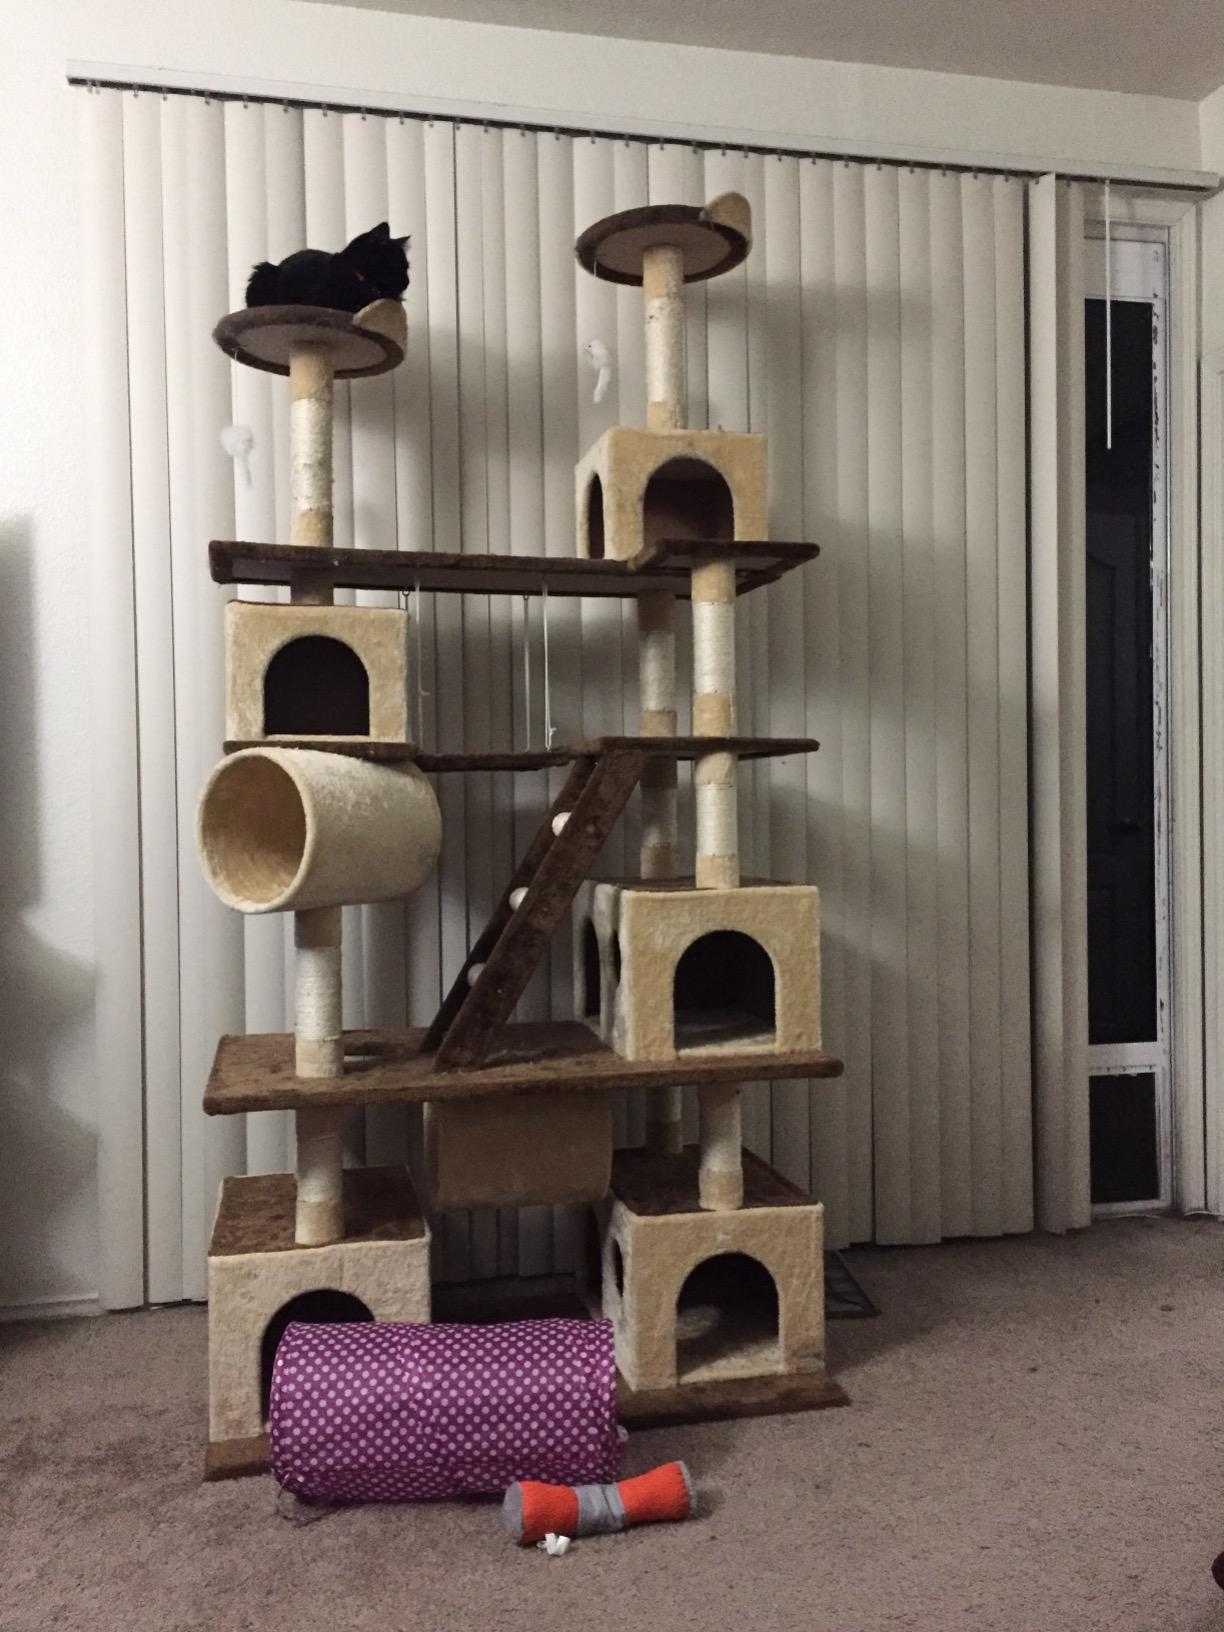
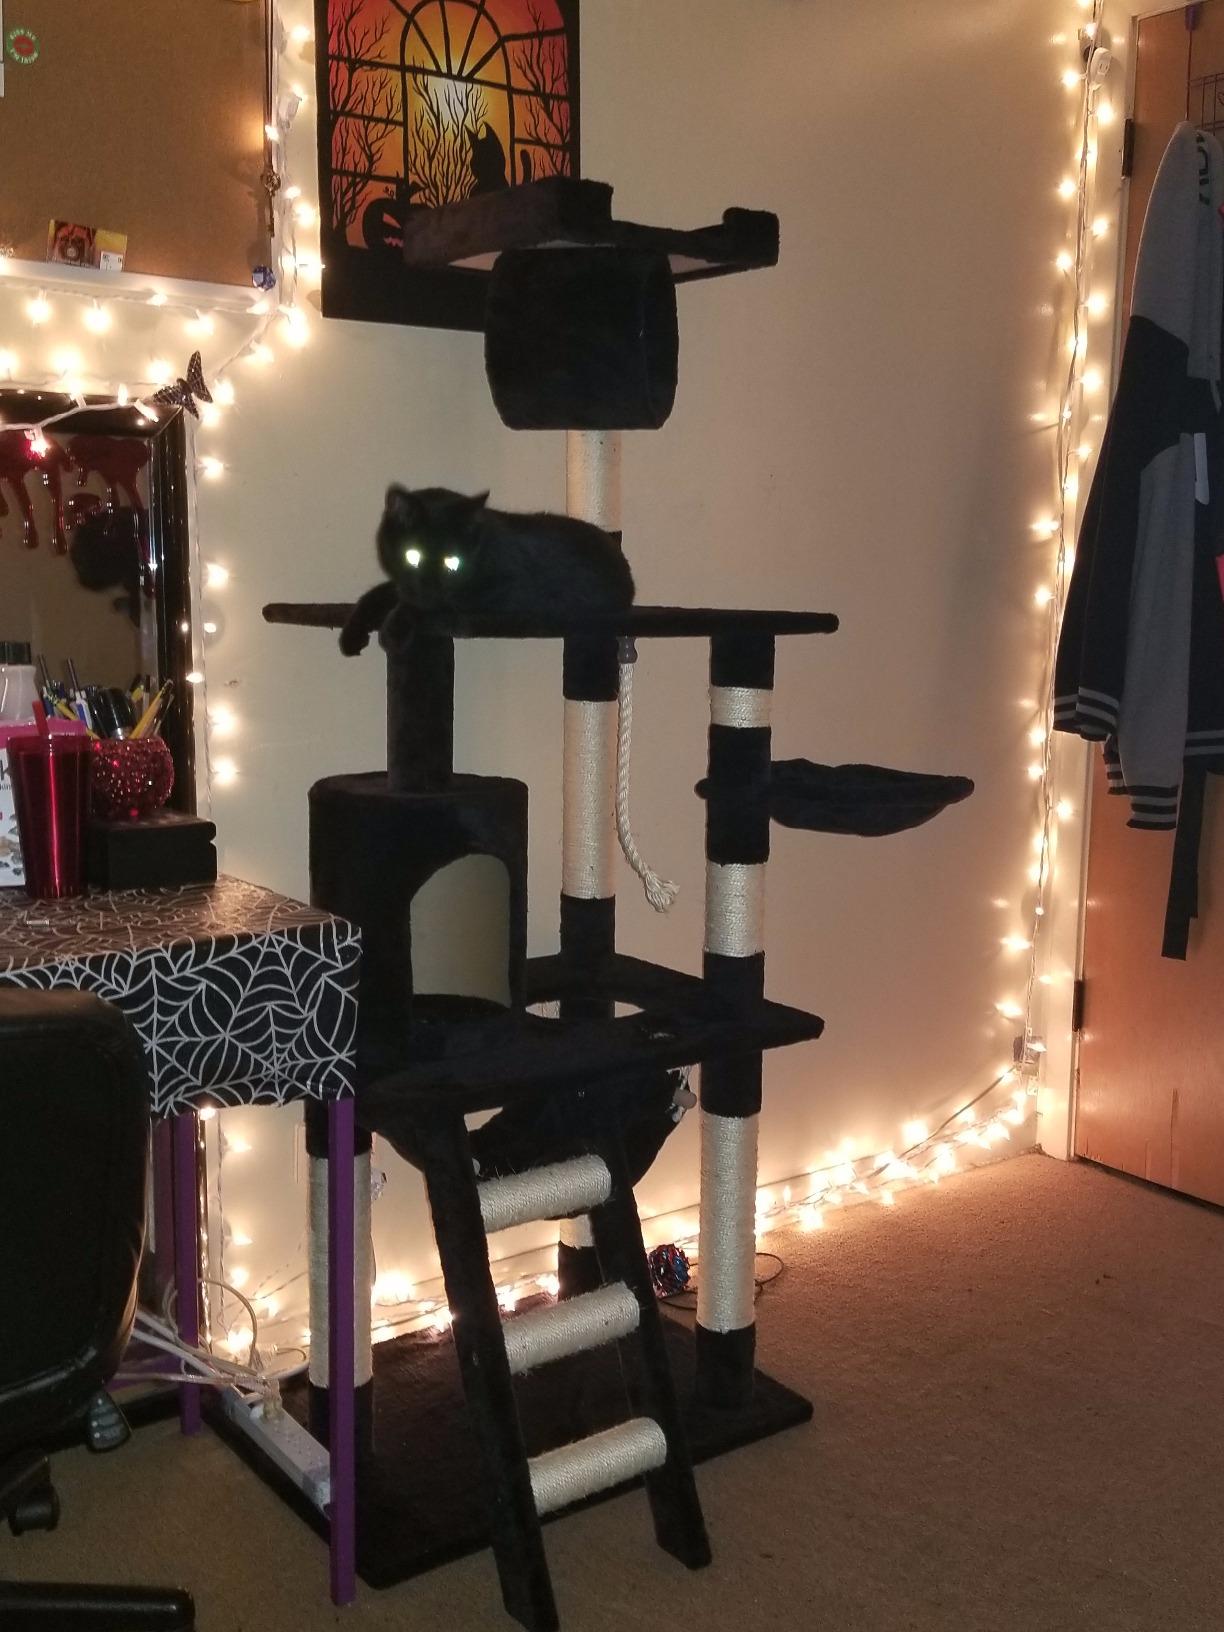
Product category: items_cat tree
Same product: no